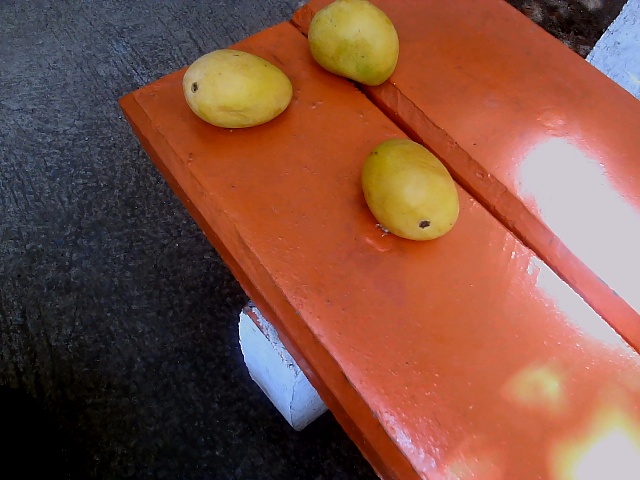
Label: Ripe_Mango